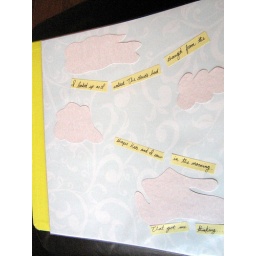
MRU Student Showcase: Two children's books written by students from the ELCC Faculty. This book was written by Lyndsay Peters.